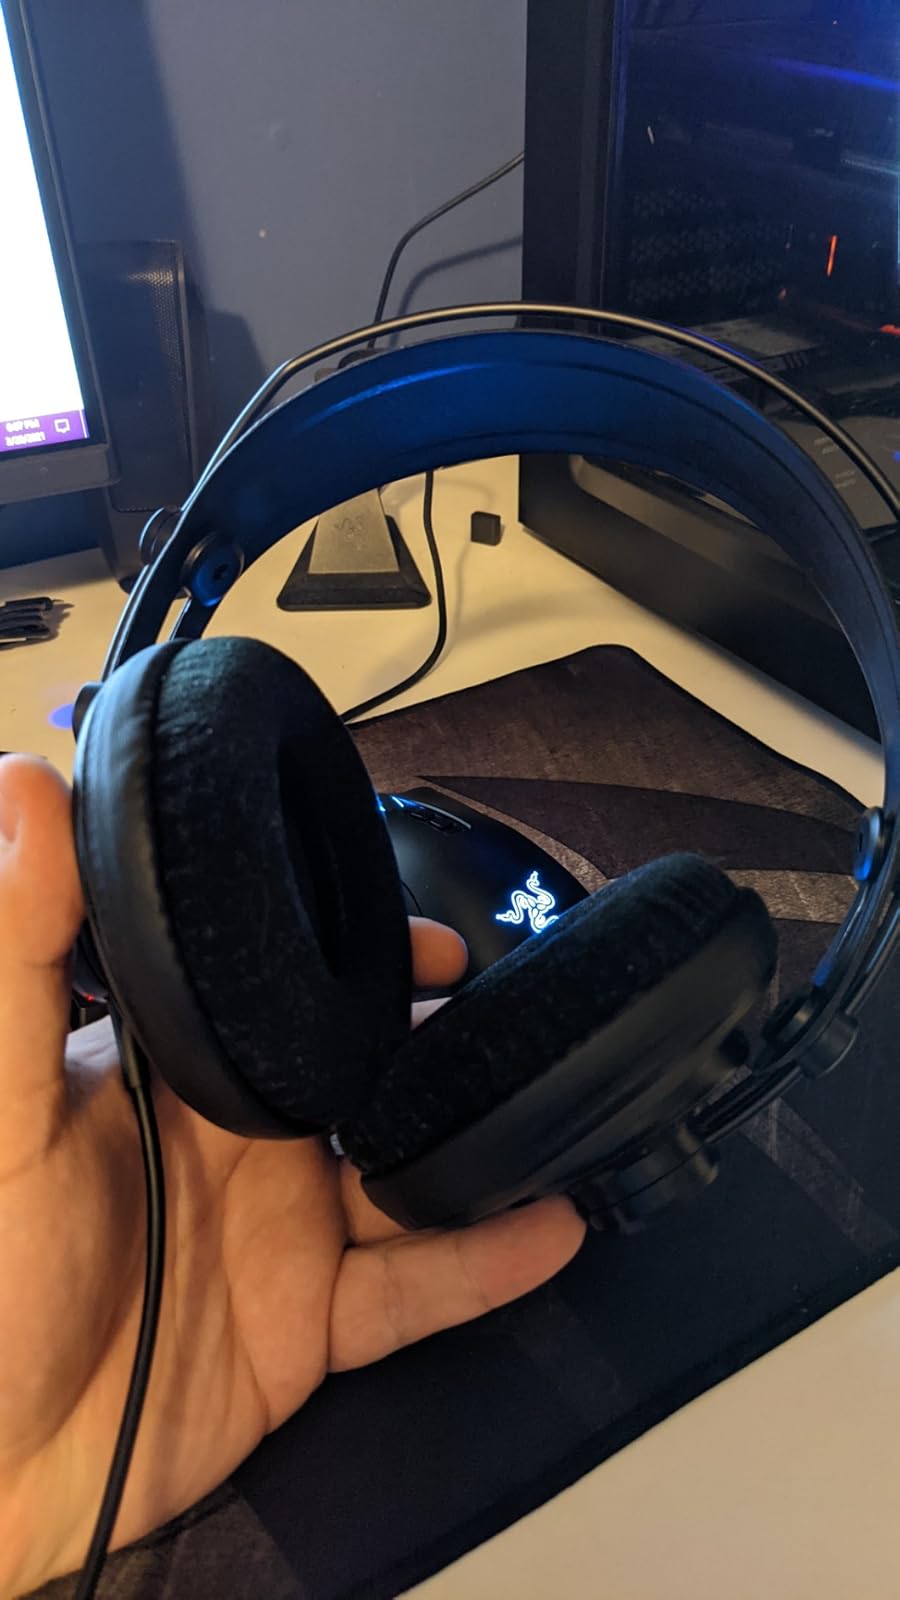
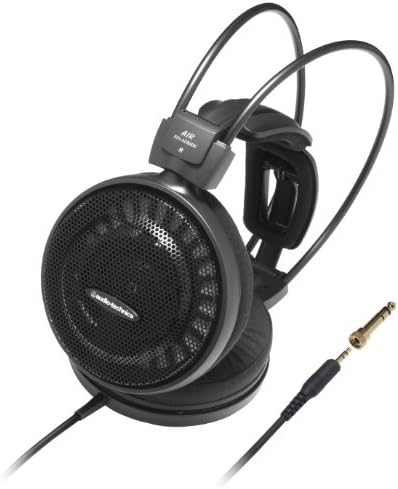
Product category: headphones
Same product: no